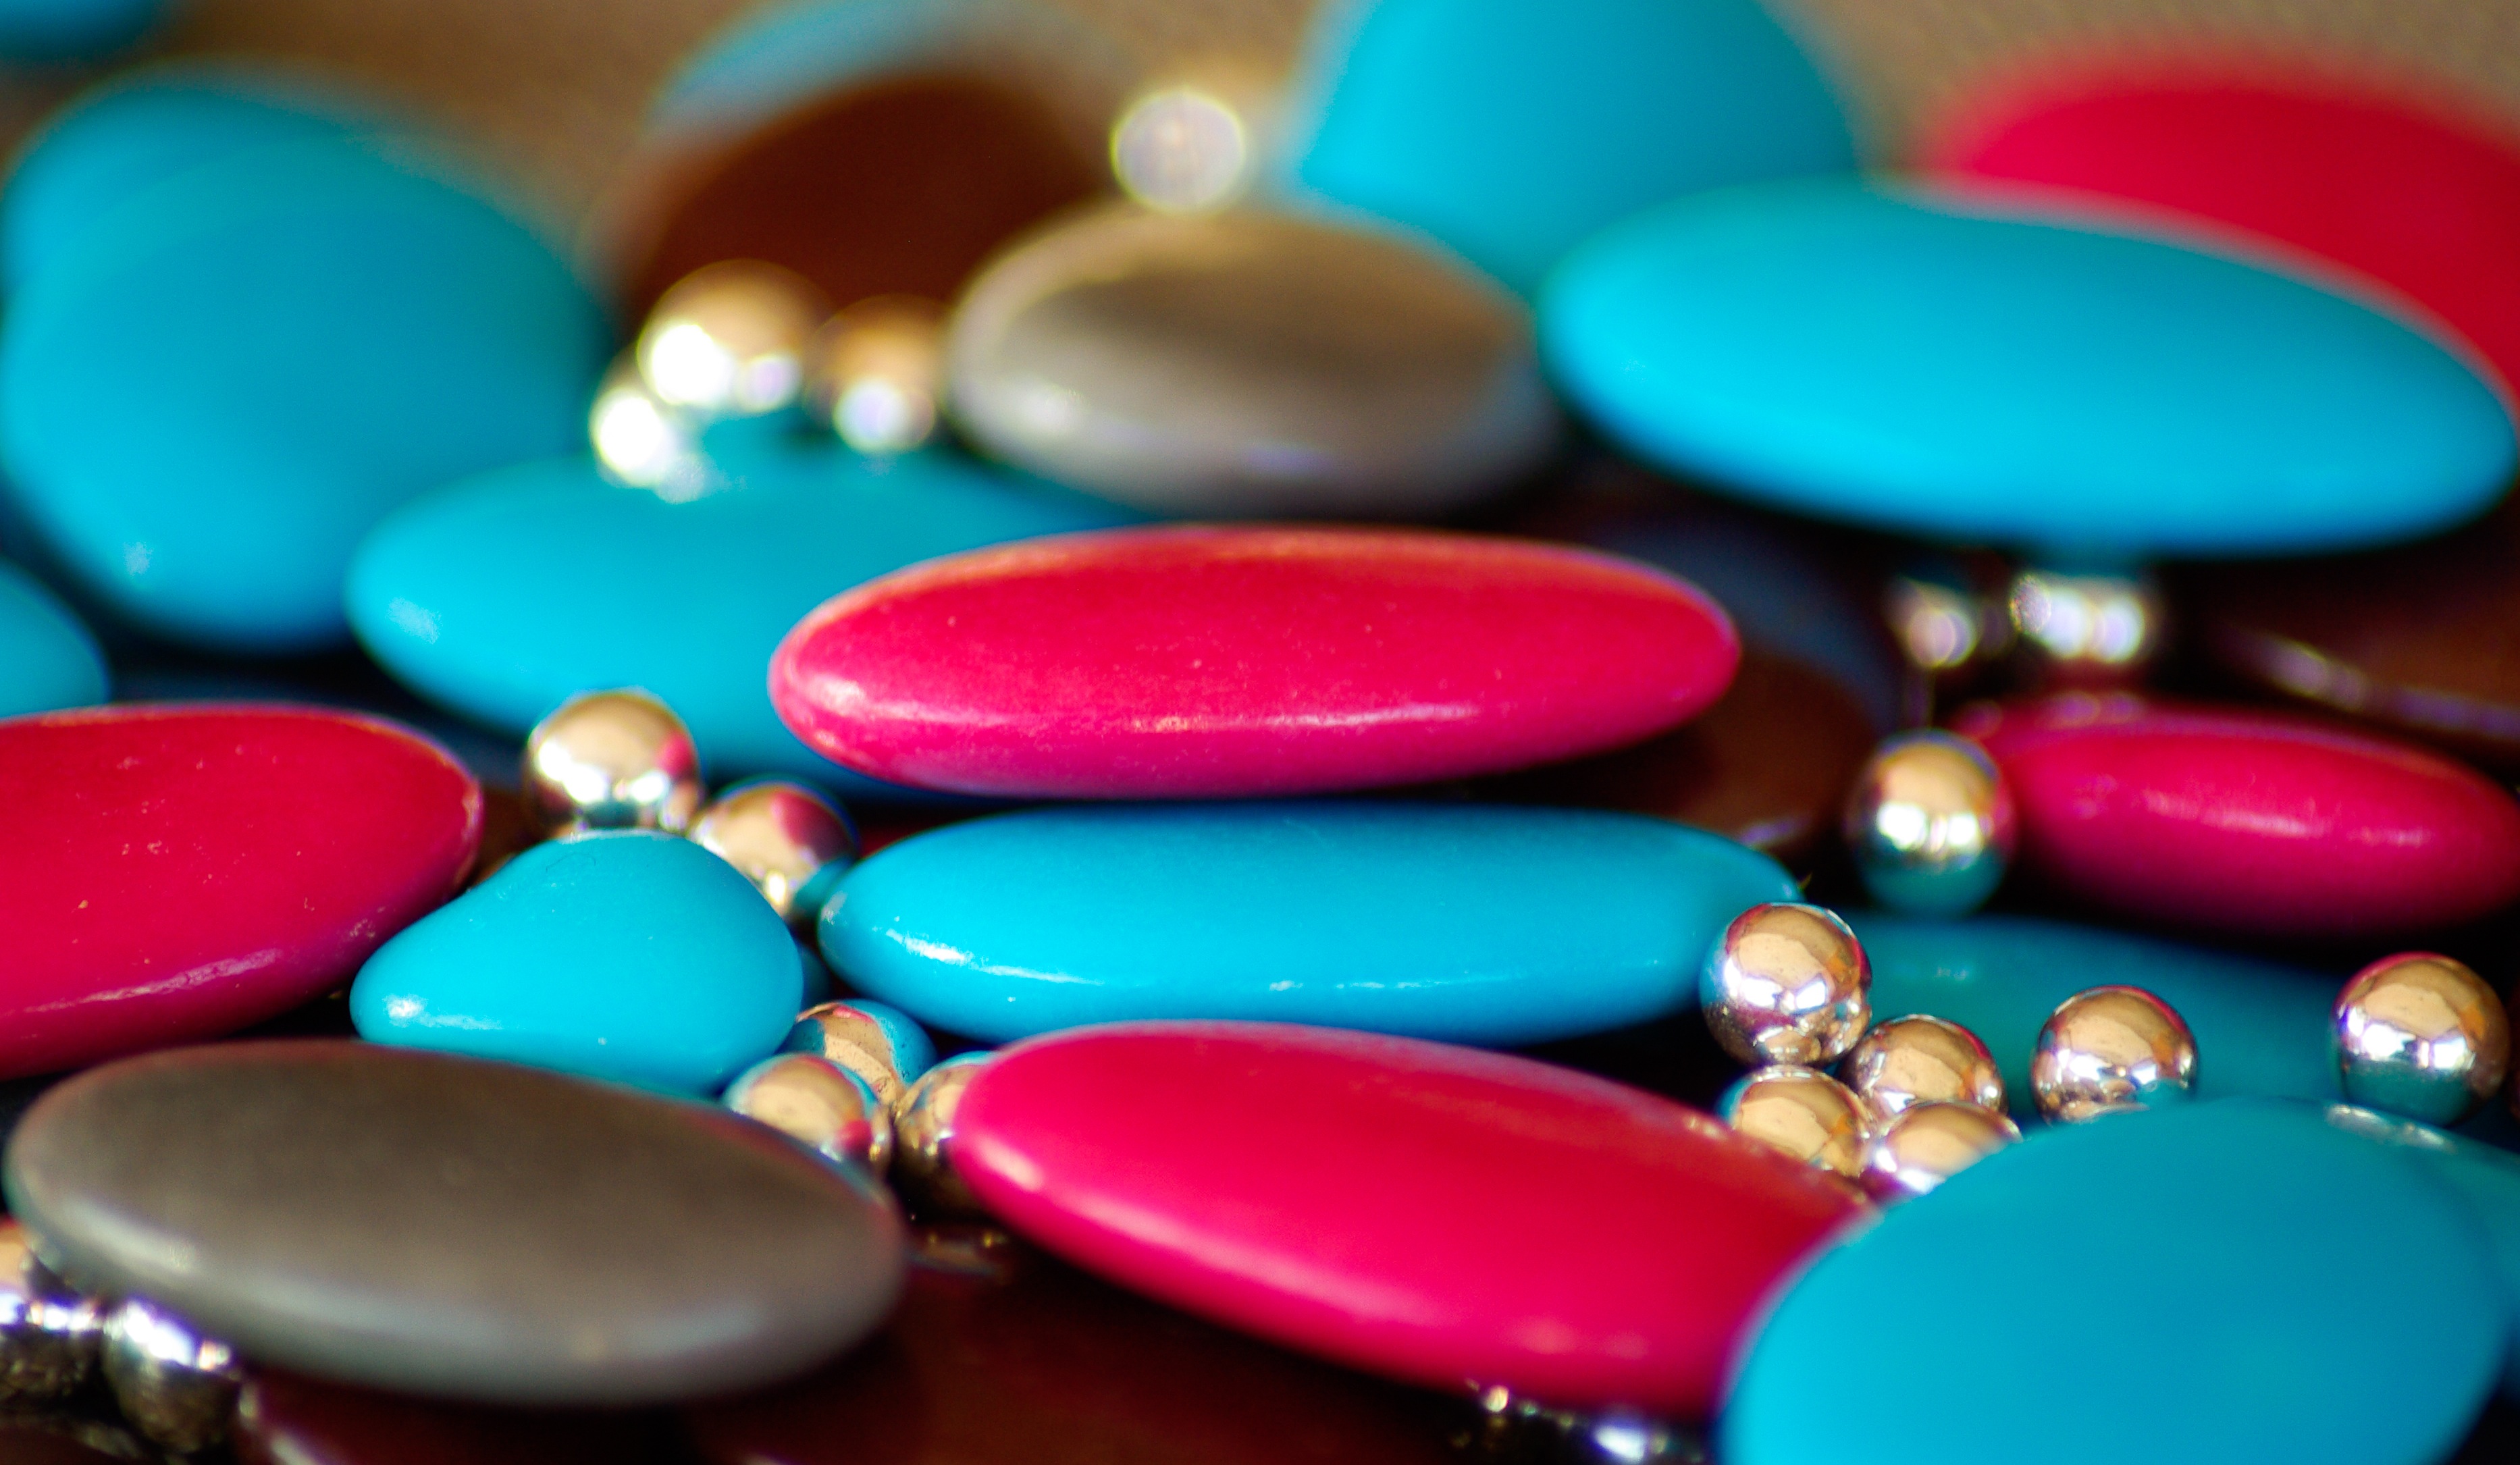
hand, color, pink, sweets, candy, organ, sweetness, macro photography, dragees, fashion accessory